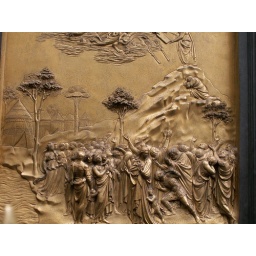
part of the great golden doors. kate- there is a replica in the church across from the governors house in san francisco